Paulo Szot

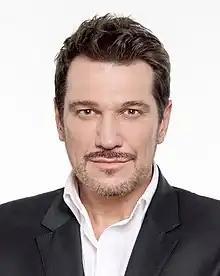
Szot in 2022

Paulo Szot is a Brazilian operatic baritone singer and actor. He made his opera debut in 1997 and his international career has included performances with the Metropolitan Opera, La Scala di Milano, Opera de Paris, Bayerische Staatsoper, Opera Australia, Liceo de Barcelona, among many others. In 2008, he made his Broadway debut as Emile De Becque in a revival of "South Pacific", for which he won the Tony Award for Best Performance by a Leading Actor in a Musical, the Drama Desk Award, the Outer Critics Circle Award and the Theatre World Award. In 2012 he was nominated for a Laurence Olivier Award for best actor in a musical, and in 2014 was nominated for the MAC Award for best Celebrity Artist becoming the first Brazilian to receive such honors. His other stage credits include portraying the role of Juan Perón in the Sydney Opera House production of "Evita", starring as Billy Flynn in the 2020/2021 cast of Broadway’s "Chicago", and originating the role of Lance in the hit Broadway musical "& Juliet". He starred in the London premiere of Stephen Sondheim's "Here We Are" in 2025 and later that year starred as Hades in the Broadway cast of "Hadestown".